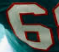
Number: 6